Yelagin Island

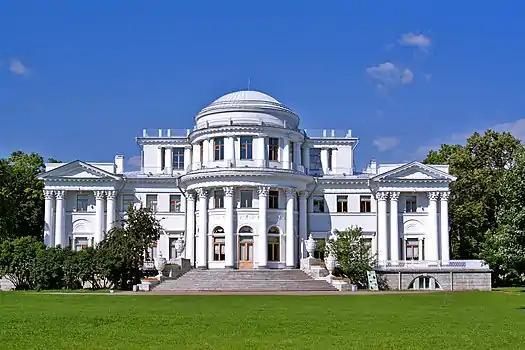
Yelagin Palace

In present times Yelagin Island is a popular weekend destination for Petersburgers. Visitors can rent boats to navigate the island's several ponds and canals. There are also rollerblade and bicycle rentals, as well as several attractions for children including pony rides, miniature trains and playgrounds. The island also features several kilometers of paved pathways.